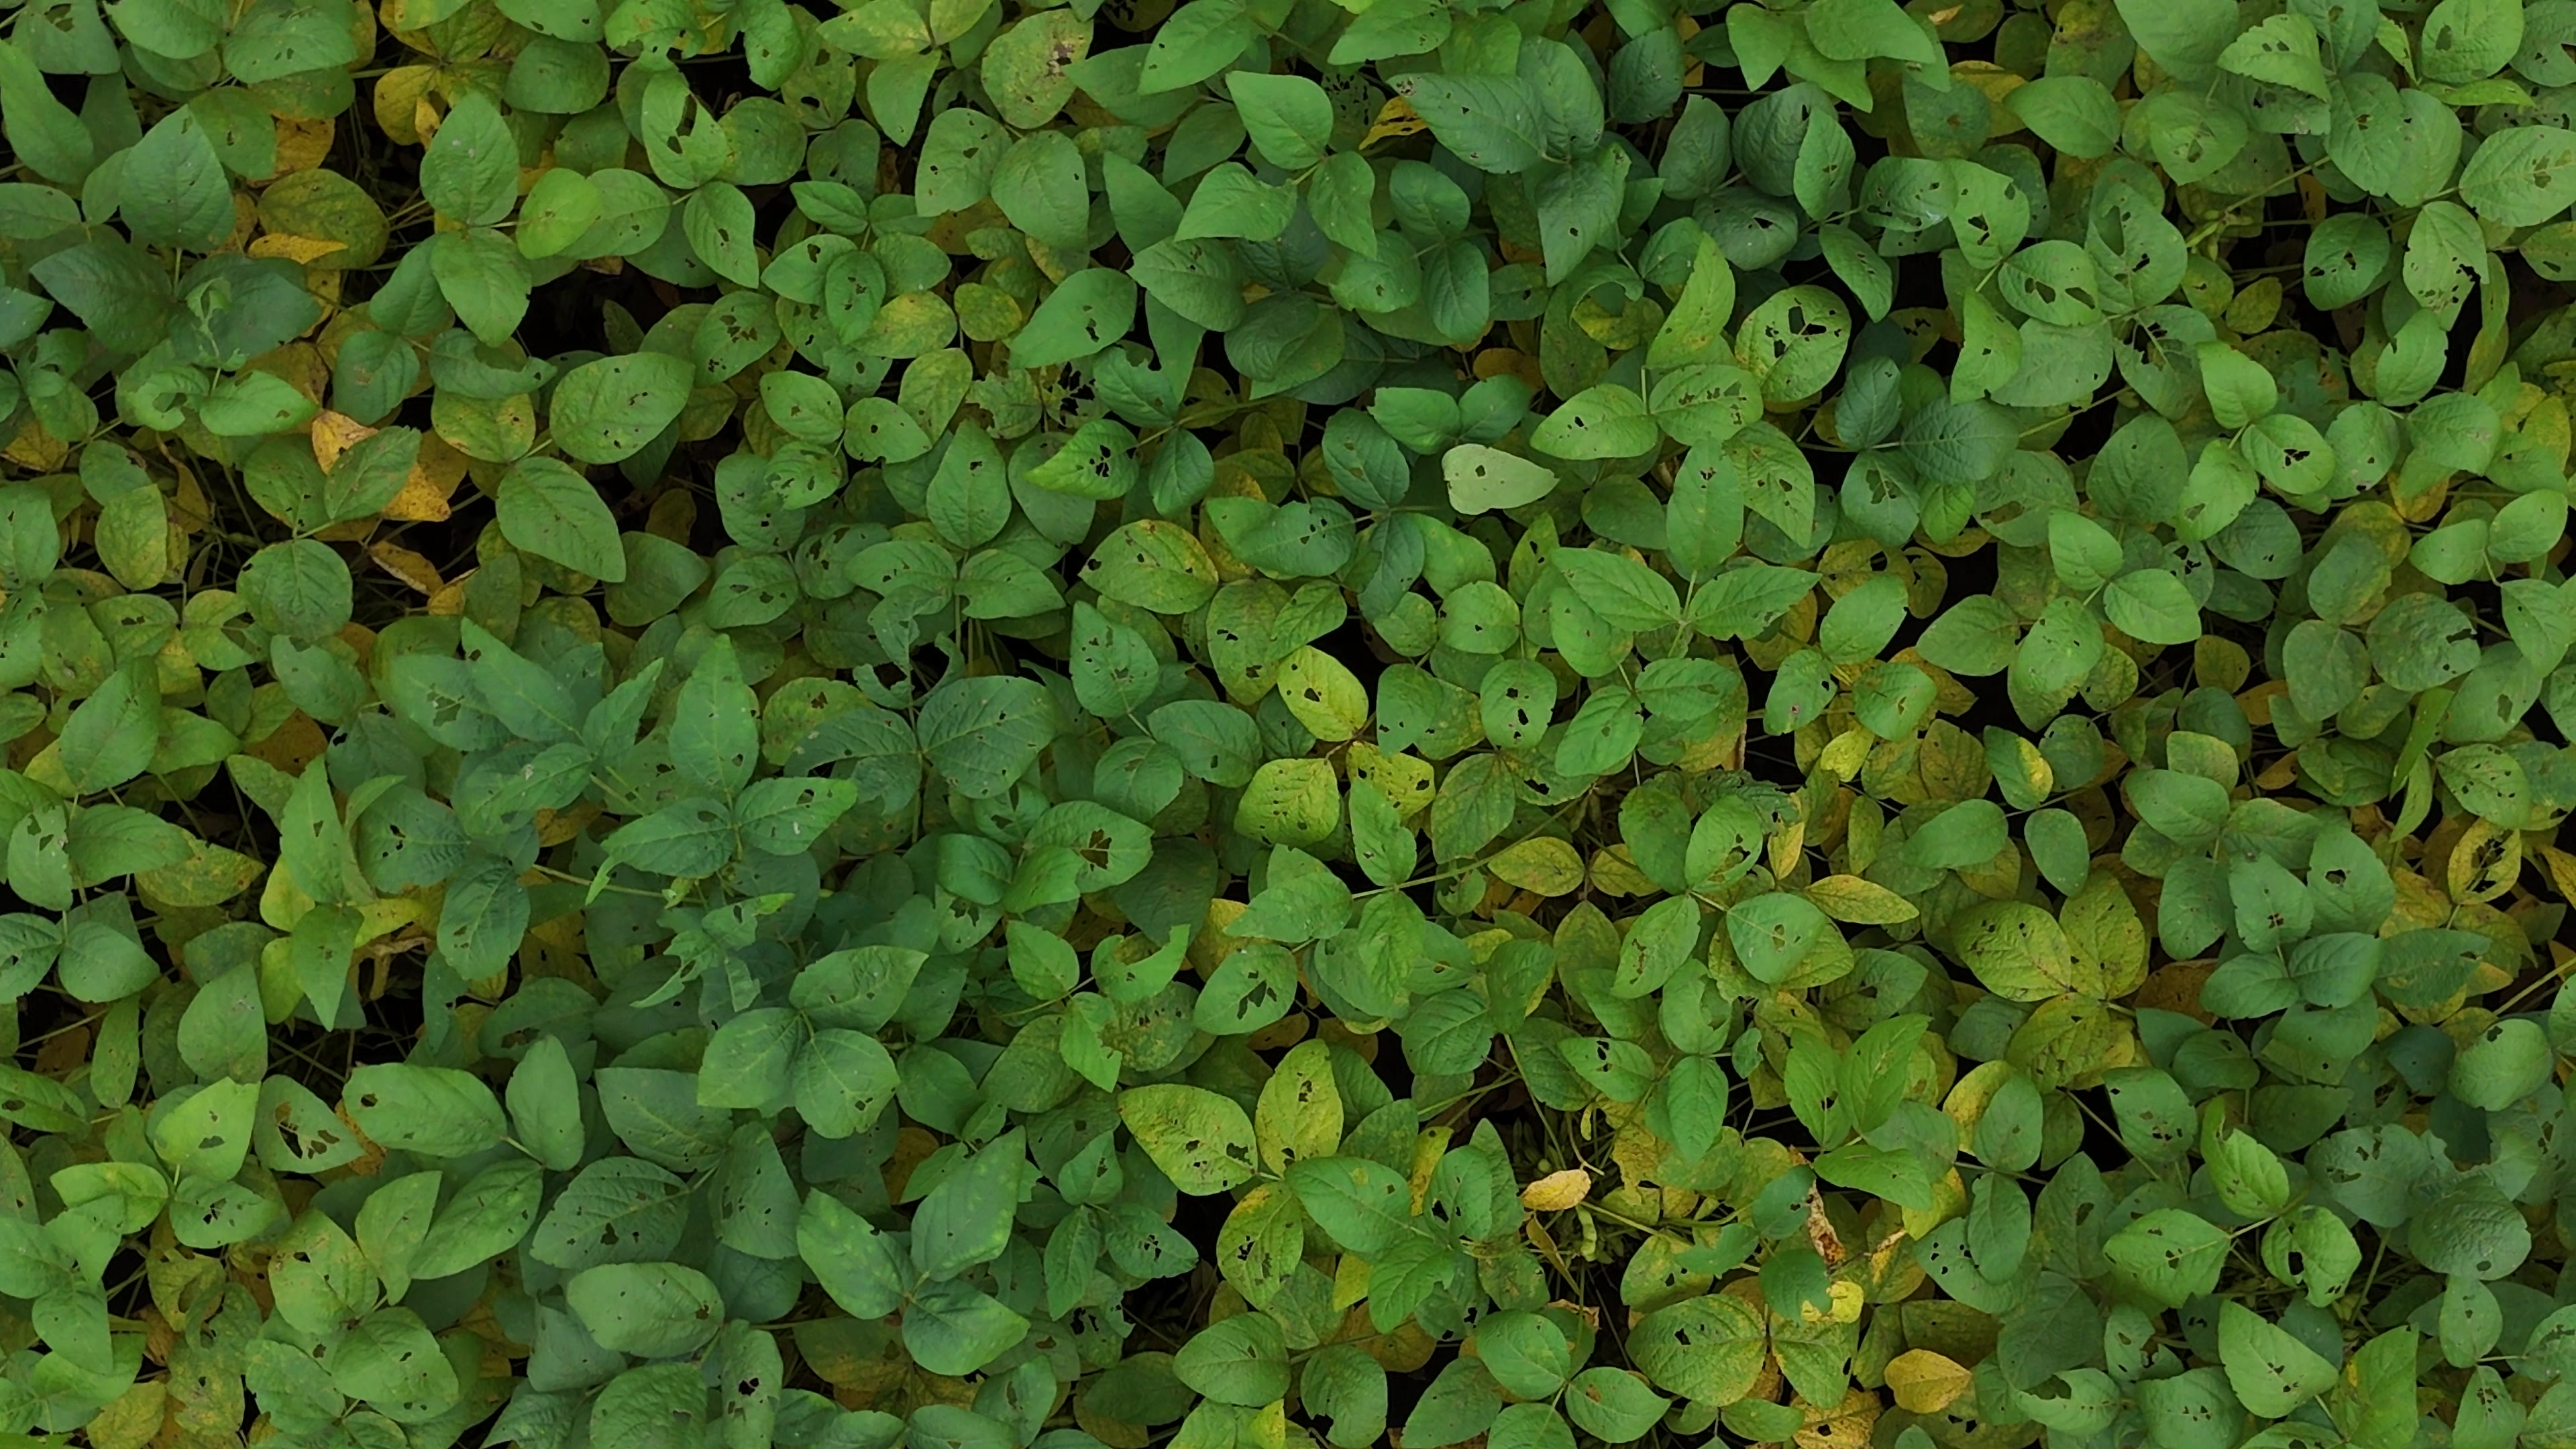
Label: Mosaic